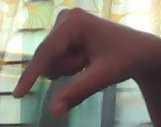
ASL sign: Q